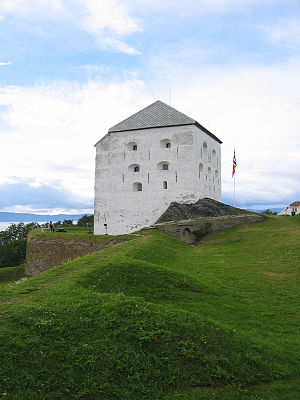
Kristiansten fæstning
Hovedtårnet på Kristiansten fæstning.
Kristiansten fæstning er et fæstningsanlæg beliggende i Trondheim i Norge. Fæstningen blev anlagt i 1682-1684 efter ordre fra kong Christian V som et led i at genopbygge byen efter branden den 18. april 1682. Udformningen af byen og fæstningsanlægget blev udført af Johan Caspar de Cicignon og generalkvartermester Anthony Coucheron. Donjonen på Kristiansten ligger i direkte forlængelse af Nidarosdomens længdeakse ca. 700 meter nedenfor, og donjonen er synlig fra det meste af Trondheim. I 1700-tallet blev Kristiansten udvidet til den form, den har i dag og er et af de bedst bevarede fæstningstårne fra 1600-tallet.